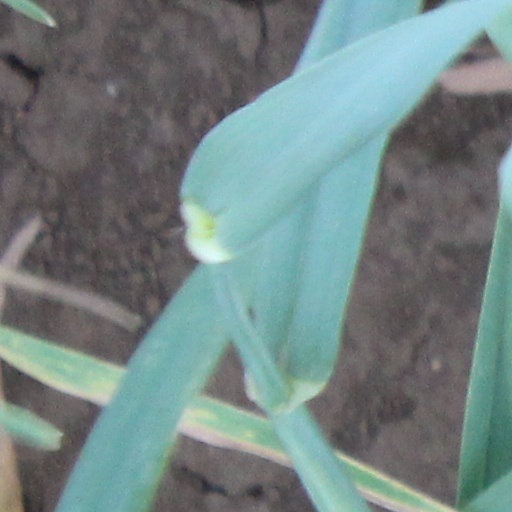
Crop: wheat